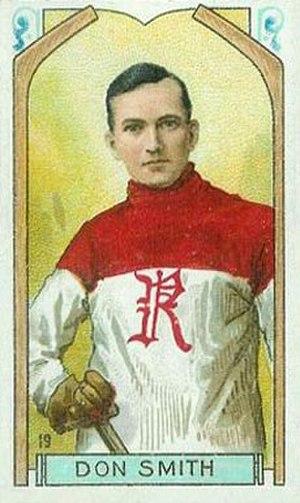
Le mercredi 13 mai 1959 est le 133ᵉ jour de l'année 1959.
Donald John Smith est un joueur professionnel canadien de hockey sur glace qui évoluait au poste d'ailier gauche.